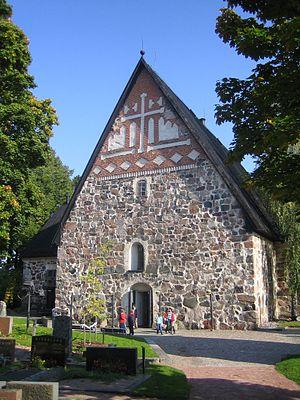
Vanha-Espoo est un district de la ville d'Espoo qui regroupe les quartiers de Espoon keskus, Gumböle, Högnäs, Järvenperä, Karhusuo, Karvasmäki, Kaupunginkallio, Kolmperä, Kunnarla, Kuurinniitty, Muurala, Nupuri, Nuuksio, Siikajärvi, Vanha-Nuuksio et Ämmässuo.